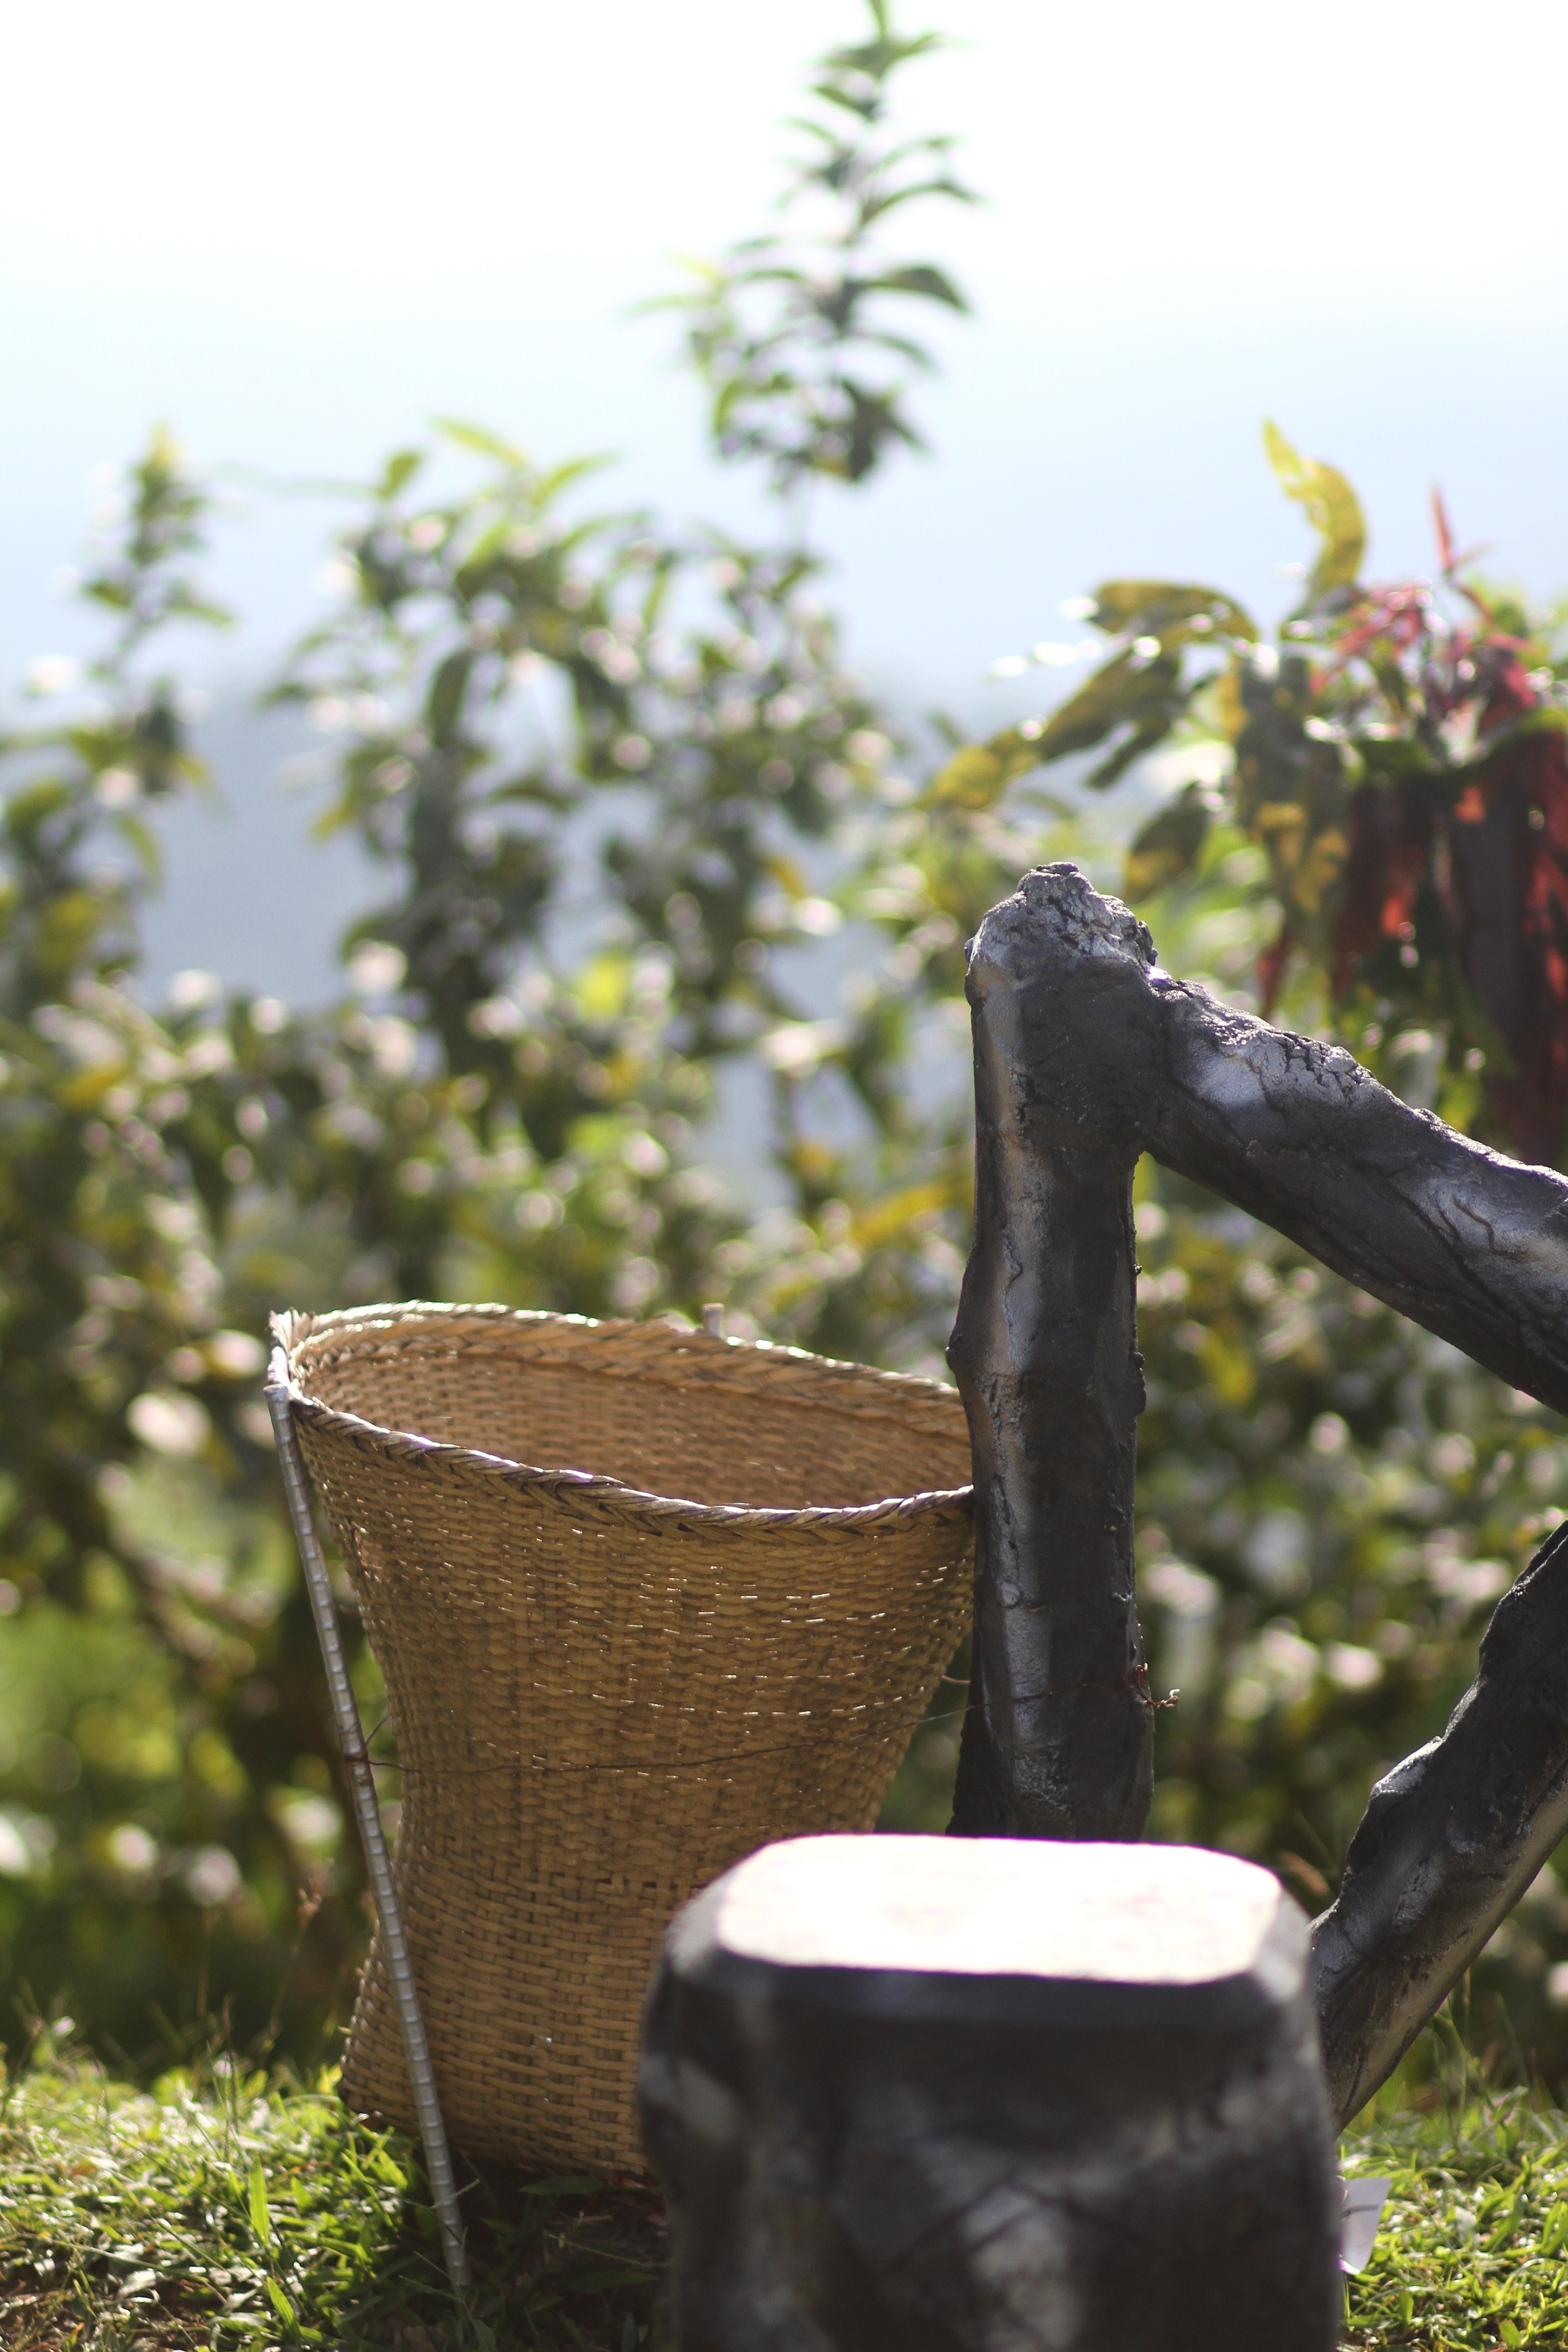
tree, grass, branch, plant, lawn, leaf, hill, flower, green, soil, garden, basket, flowerpot, man made object, banderban